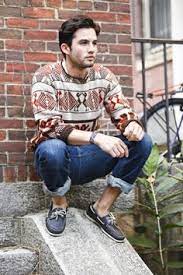
Label: Boat